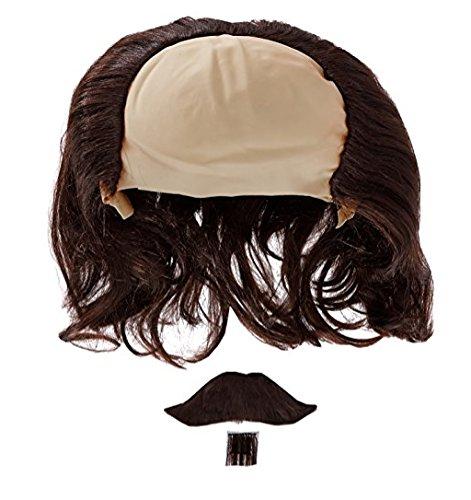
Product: Forum Novelties Men's Heroes In History Instant Disguise Kit William Shakespeare
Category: Clothing, Shoes & Jewelry | Costumes & Accessories | Men | Accessories | Accessory Sets
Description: William Shakespeare costume accessory kit.
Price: $21.00